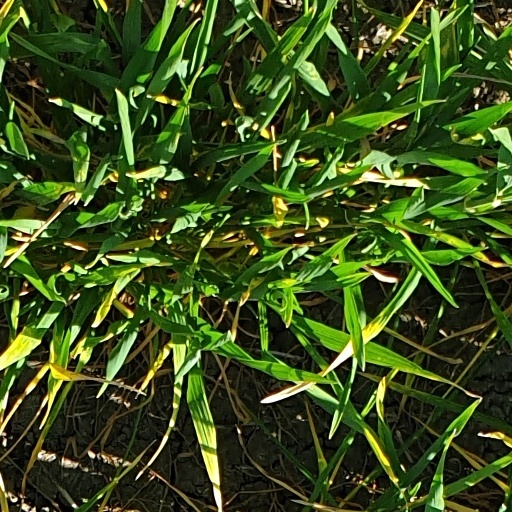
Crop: wheat